Adam Frans van der Meulen

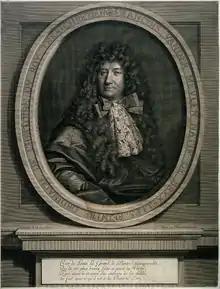
Portrait engraved by Pieter van Schuppen after design by Nicolas de Largillière

Adam Frans van der Meulen or Adam-François van der Meulen (11 January 163215 October 1690) was a Flemish painter and draughtsman who was particularly known for his scenes of military campaigns and conquests. Van der Meulen also painted portraits, hunting scenes, paintings of chateaux and landscapes. He created designs for prints and cartoons for tapestries.